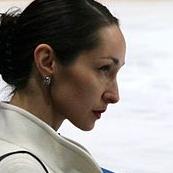
Age: 36